List of marine aquarium fish species

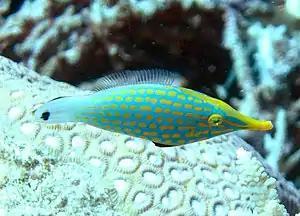
Orange spotted filefish

Less often kept than their relatives the triggerfish and puffers, there are many filefish that make good aquarium residents, and a few that require specialized diets, making it hard to sustain them in an aquarium.